Christiane Taubira

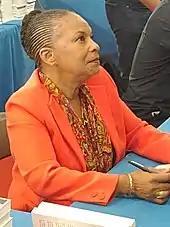
Christiane Taubira at 2018, in Vincennes.

Taubira has been married twice. She has four children with her second husband, Roland Delannon. They are divorced. Delannon is a separatist politician who founded the Decolonization and Social Emancipation Movement; he was jailed for 18 months for planning to blow up an oil and gas facility in the 1980s.